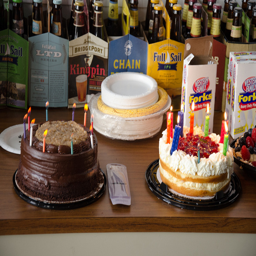
two different cakes sitting together on a table
A wooden table with two cakes and rows of beer.
A couple of cakes are sitting on a table
Two birthday cakes with lit candles, sitting in front of cases of beer.
Two decorated birthday cakes with lit candles by six packs of beer